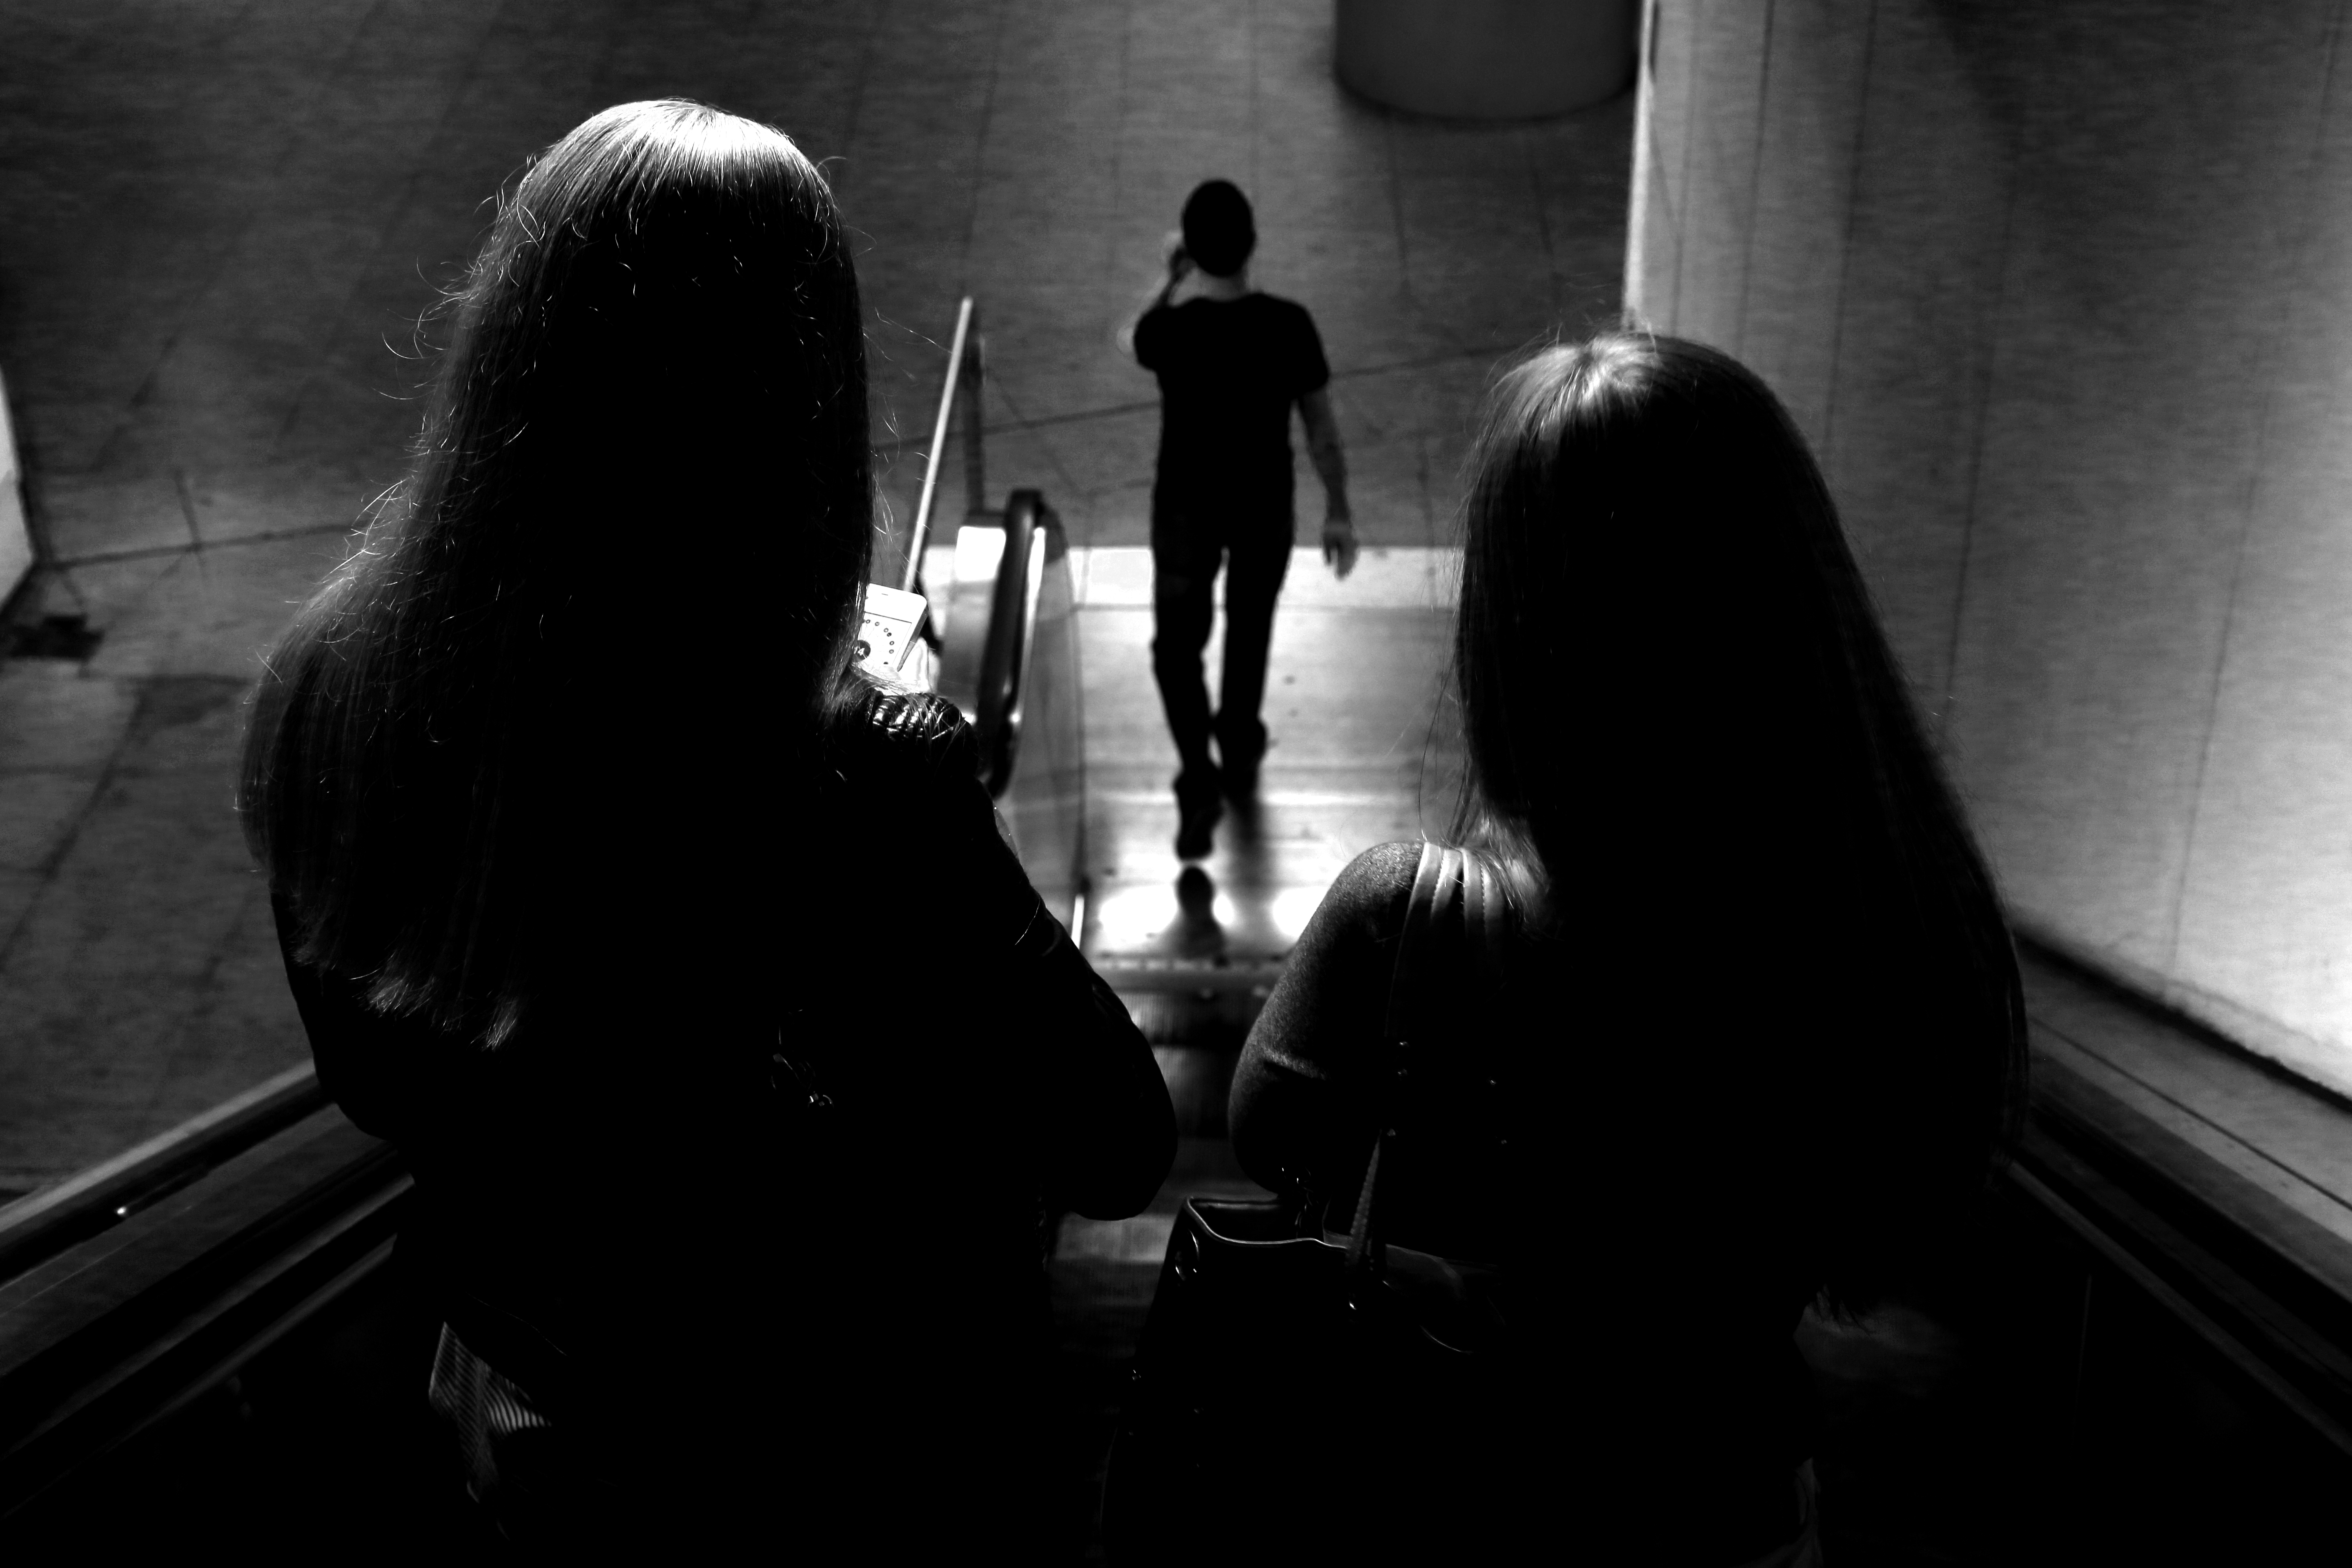
person, light, black and white, people, white, film, shadow, darkness, black, monochrome, bw, blackandwhite, blackwhite, candid, snapshot, germany, alemania, allemagne, schwarzweiss, shot, schwarzweis, streetscene, frankfurtmain, frankfurtammain, frankfurtam, frankfurtamain, germania, hesse, hassia, hessen, einfarbig, leute, strassenszene, persons, personen, frankfurt, publicplace, ffentlicherplatz, streetphotograhpy, walkby, monochrome photography, film noir